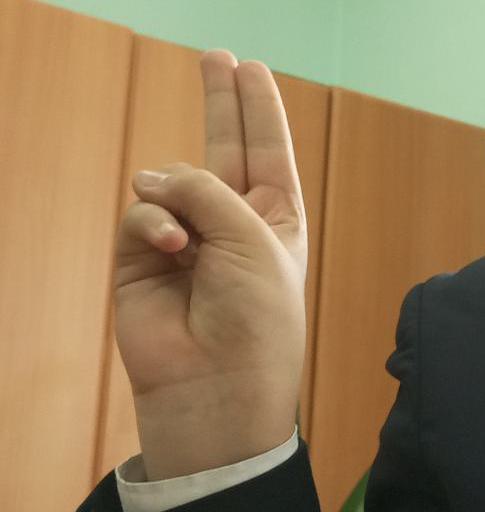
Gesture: two_up